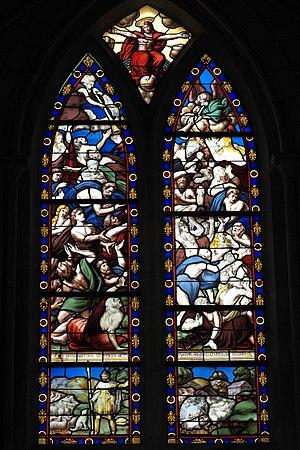
La cathédrale Saint-Paul-Aurélien de Saint-Pol-de-Léon est une église cathédrale qui était le siège du diocèse de Léon, créé au VIᵉ siècle et supprimé en 1801. L'église fait actuellement partie du diocèse de Quimper et Léon dont elle est l'un des deux sièges. Elle fait l’objet d’un classement au titre des monuments historiques par la liste de 1840.